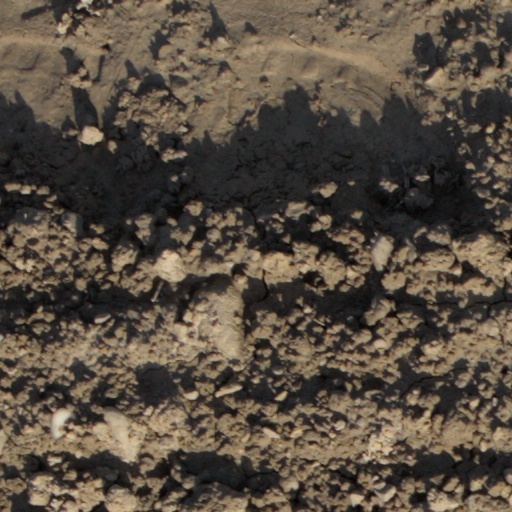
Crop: wheat